Brøndby Stadium

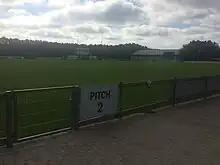
Brøndby Stadium - Pitch 2

The east side of the stadium is also the site of "Bane 2" ("Pitch 2"), which is used as the club's training facility, some exhibition games, youth matches and the home ground of the women's team for matches in Elitedivisionen.